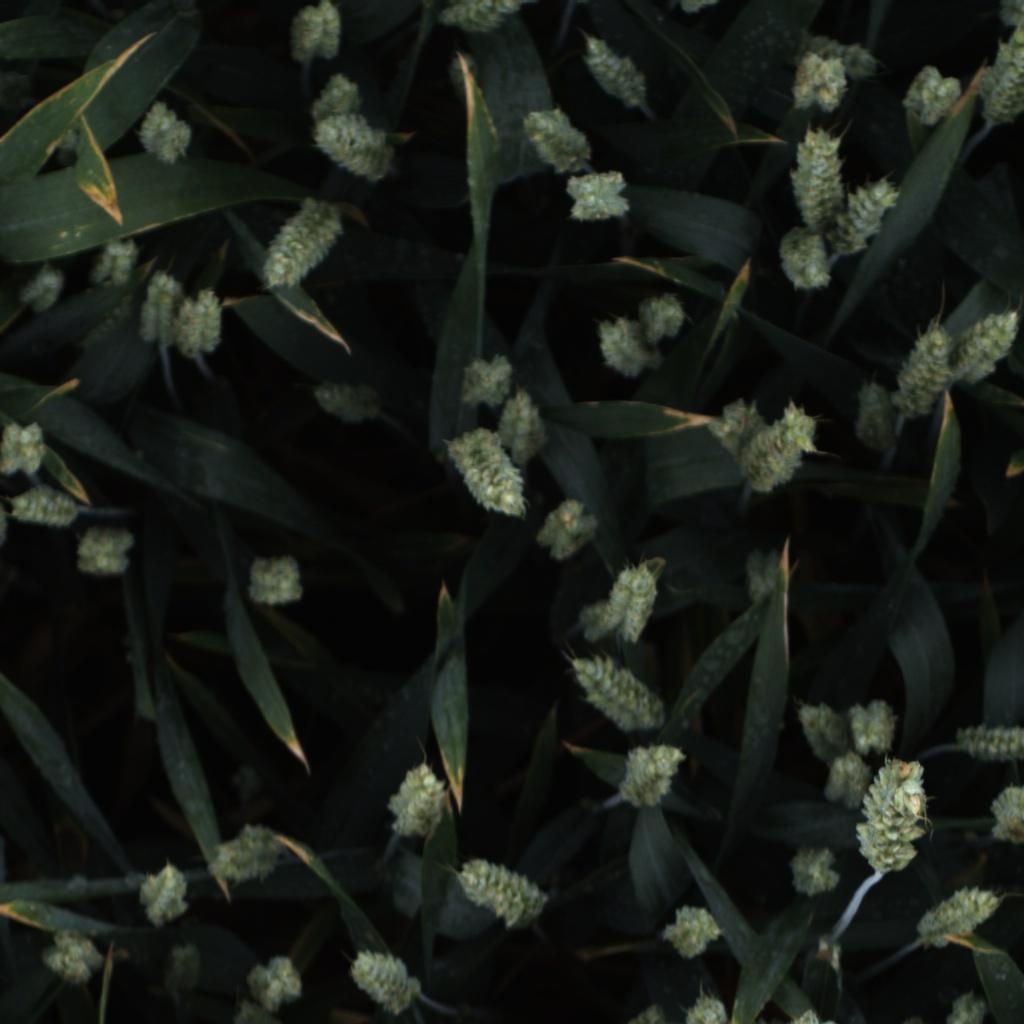
Country: UK
Location: Rothamsted
Wheat development stage: Filling - Ripening